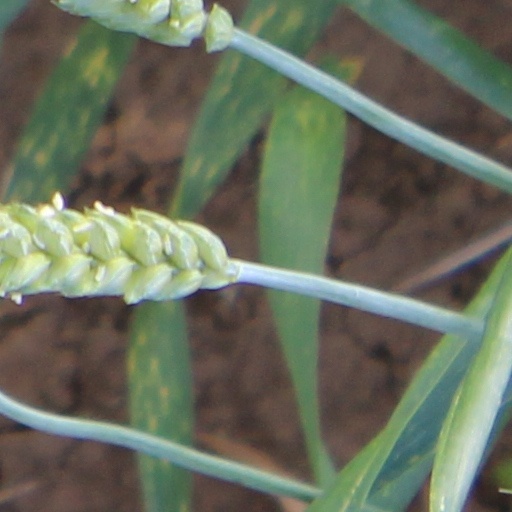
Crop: wheat